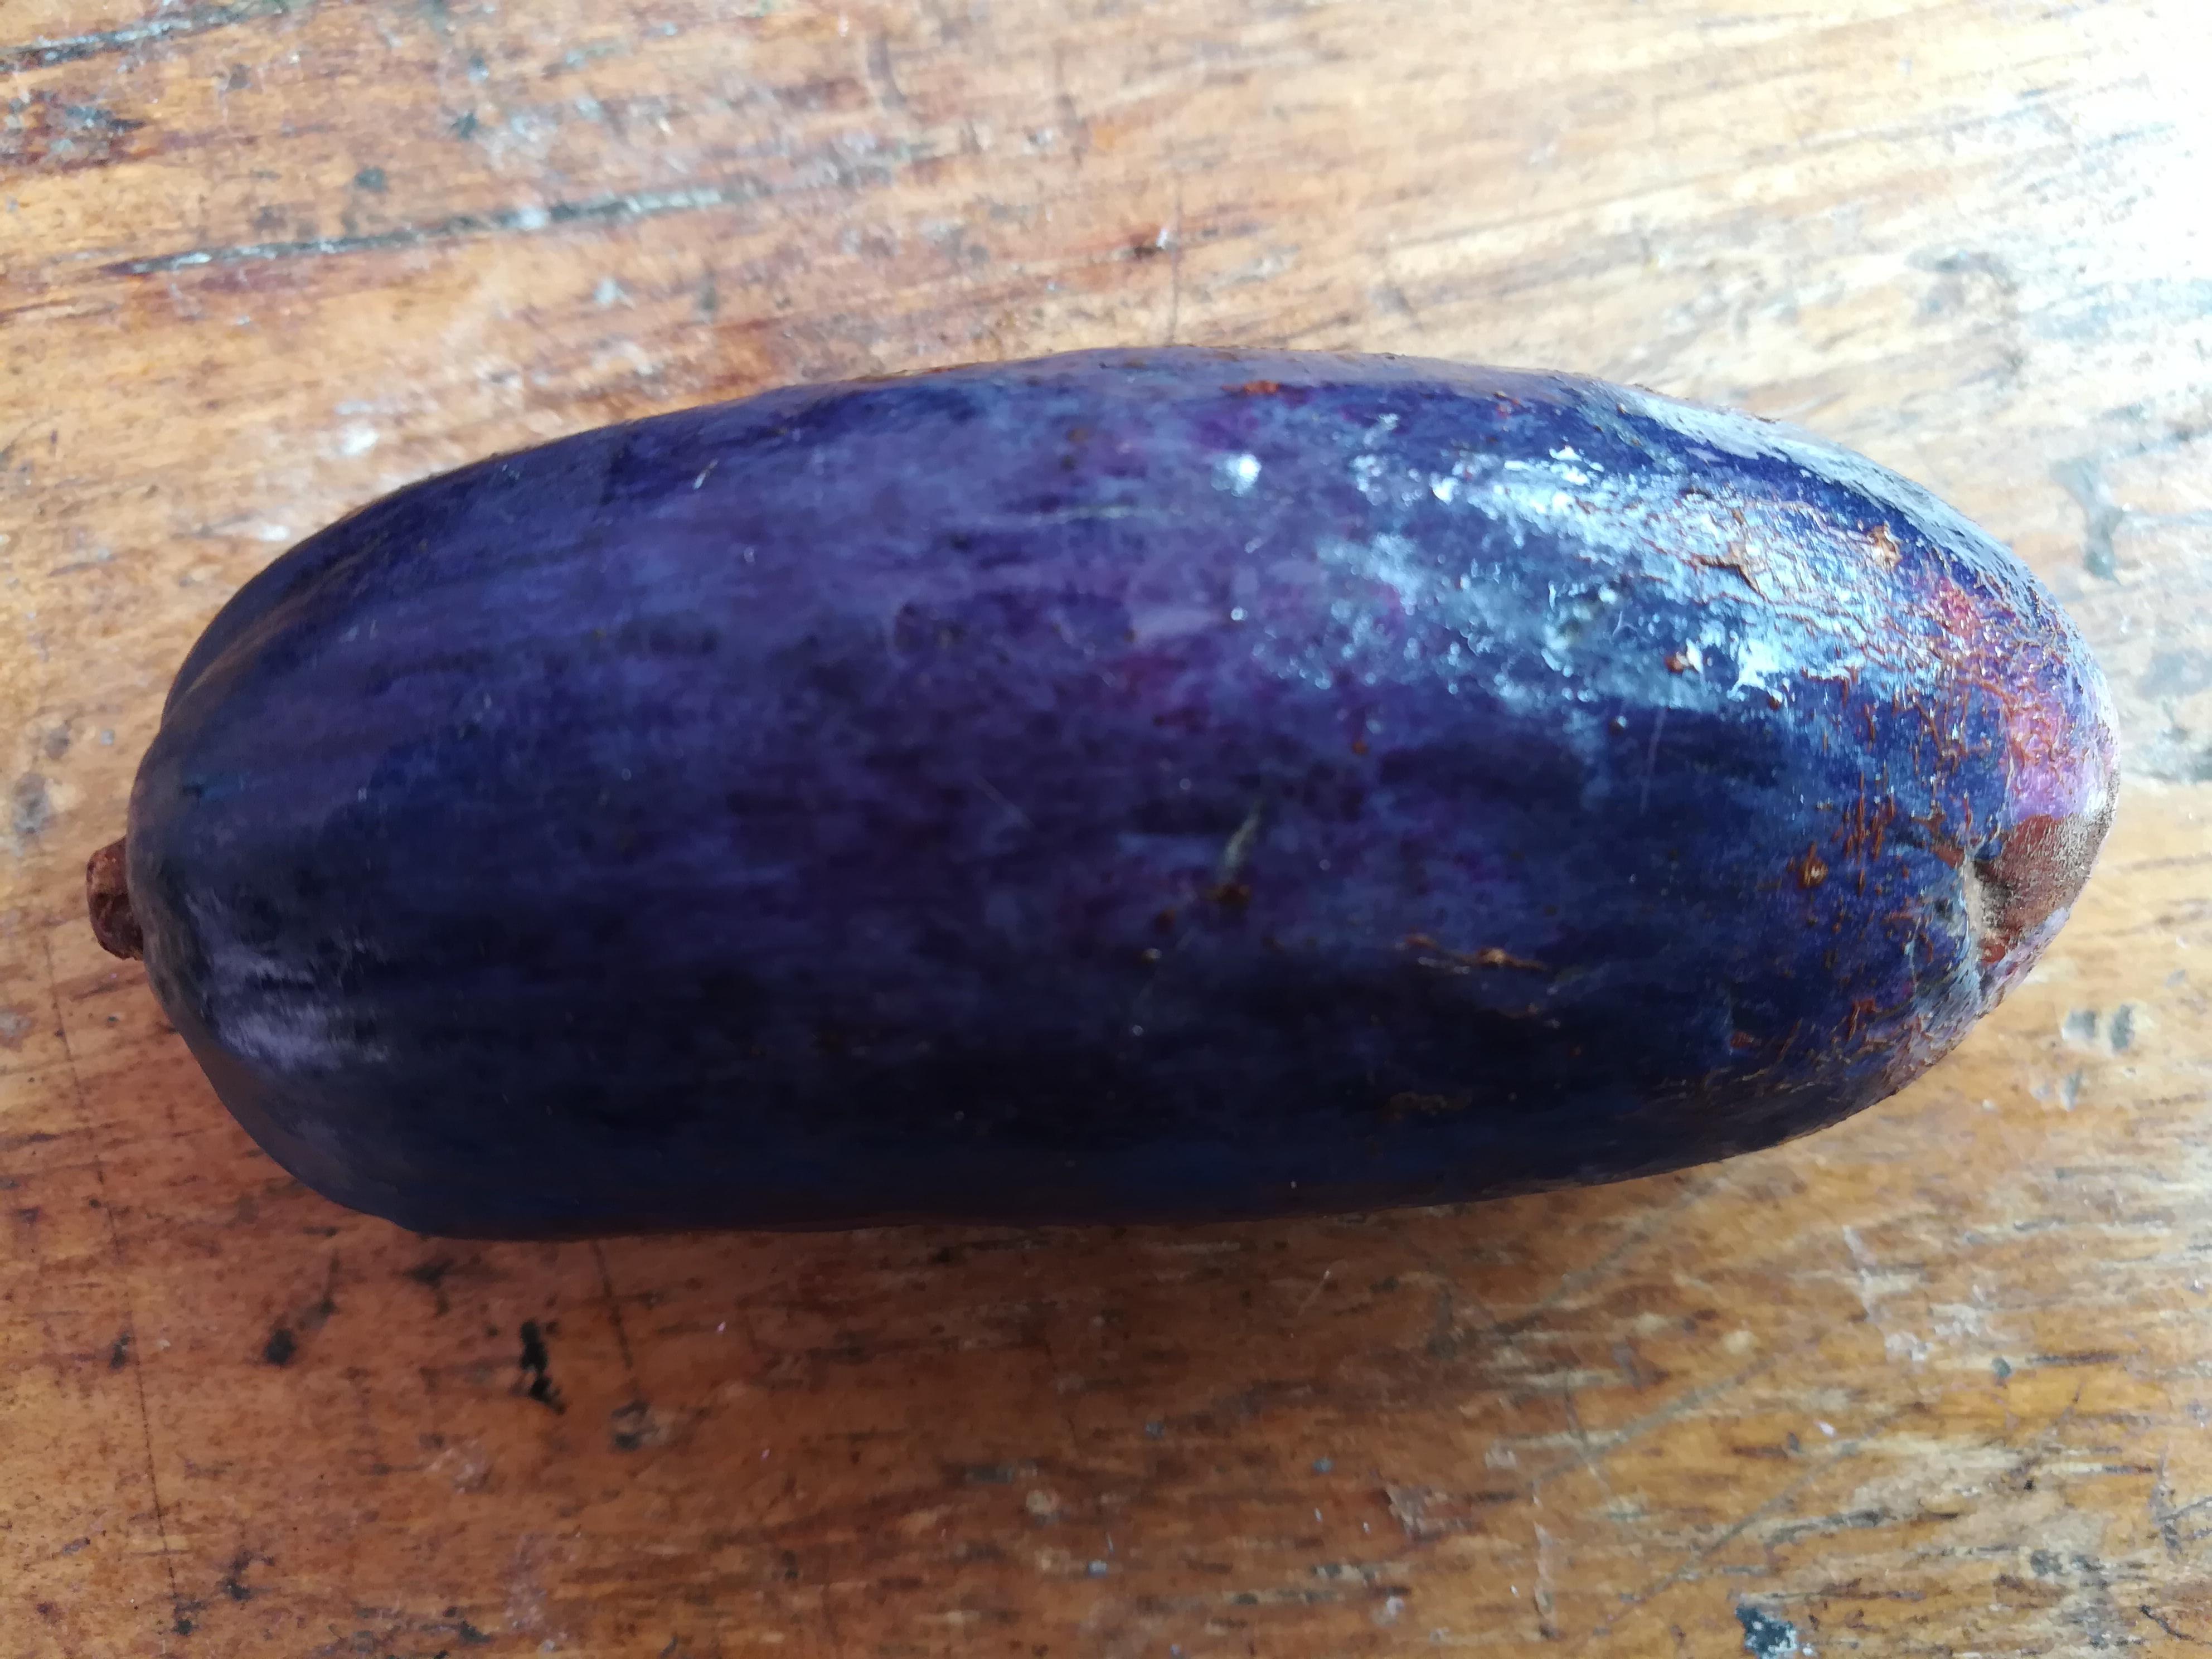
Plum grade: unaffected